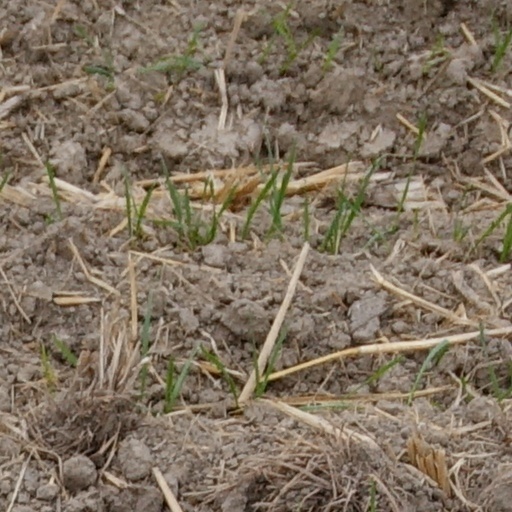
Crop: wheat